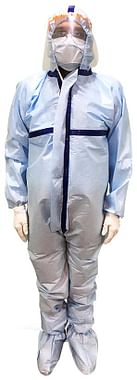
Objects detected:
Face_Shield
Mask
Coverall